Mary, Countess of Harold

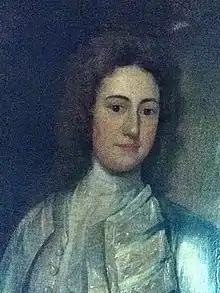
Lady Mary at age 17

Mary, Countess of Harold ("née" Lady Mary Tufton; 6 July 170119 February 1785) was an English aristocrat and philanthropist.